Torkel Persson

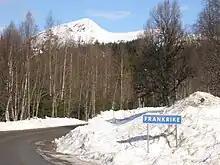
Torkel Persson was a cross-country skier from Frankrike in the north of Offerdal, Sweden

Torkel Persson (June 21, 1894, Undersåker, Jämtland – August 6, 1972) was a Swedish cross-country skier from Offerdal in Jämtland who competed in the 1924 Winter Olympics.